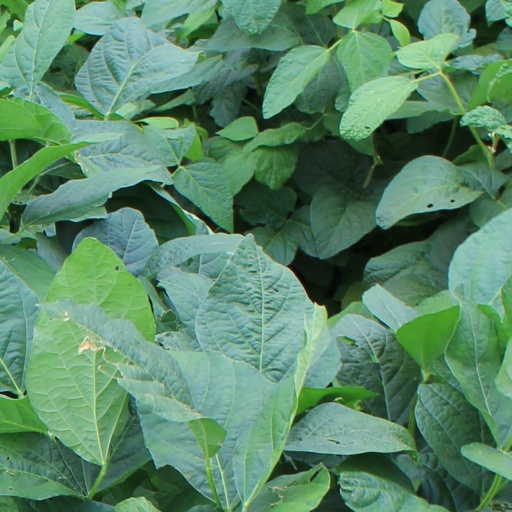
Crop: soybean